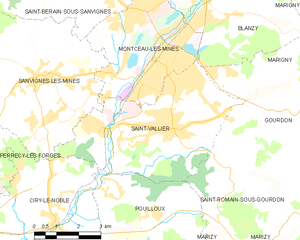
Carte des communes françaises